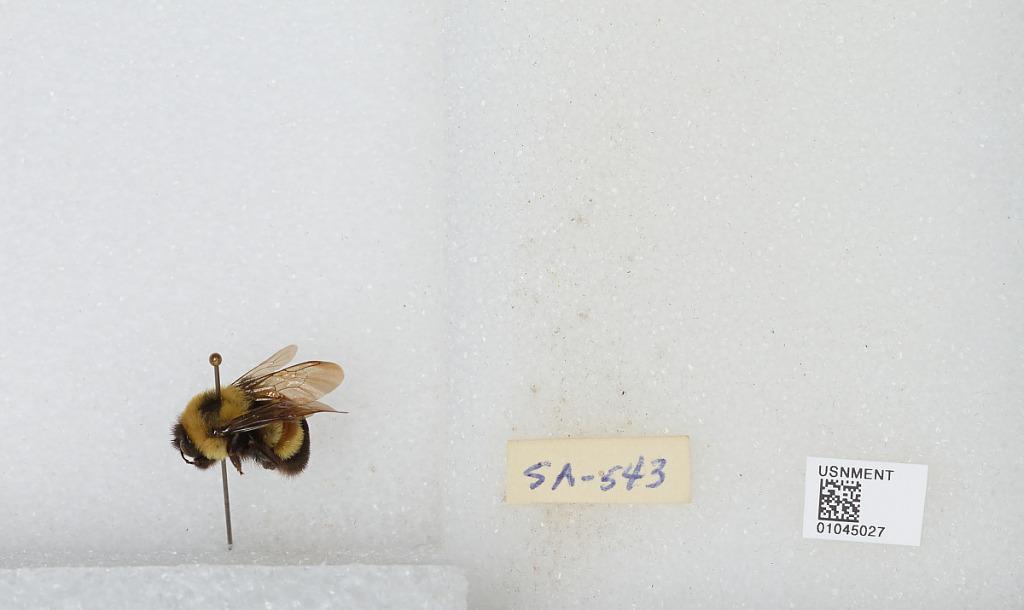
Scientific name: Bombus sp.